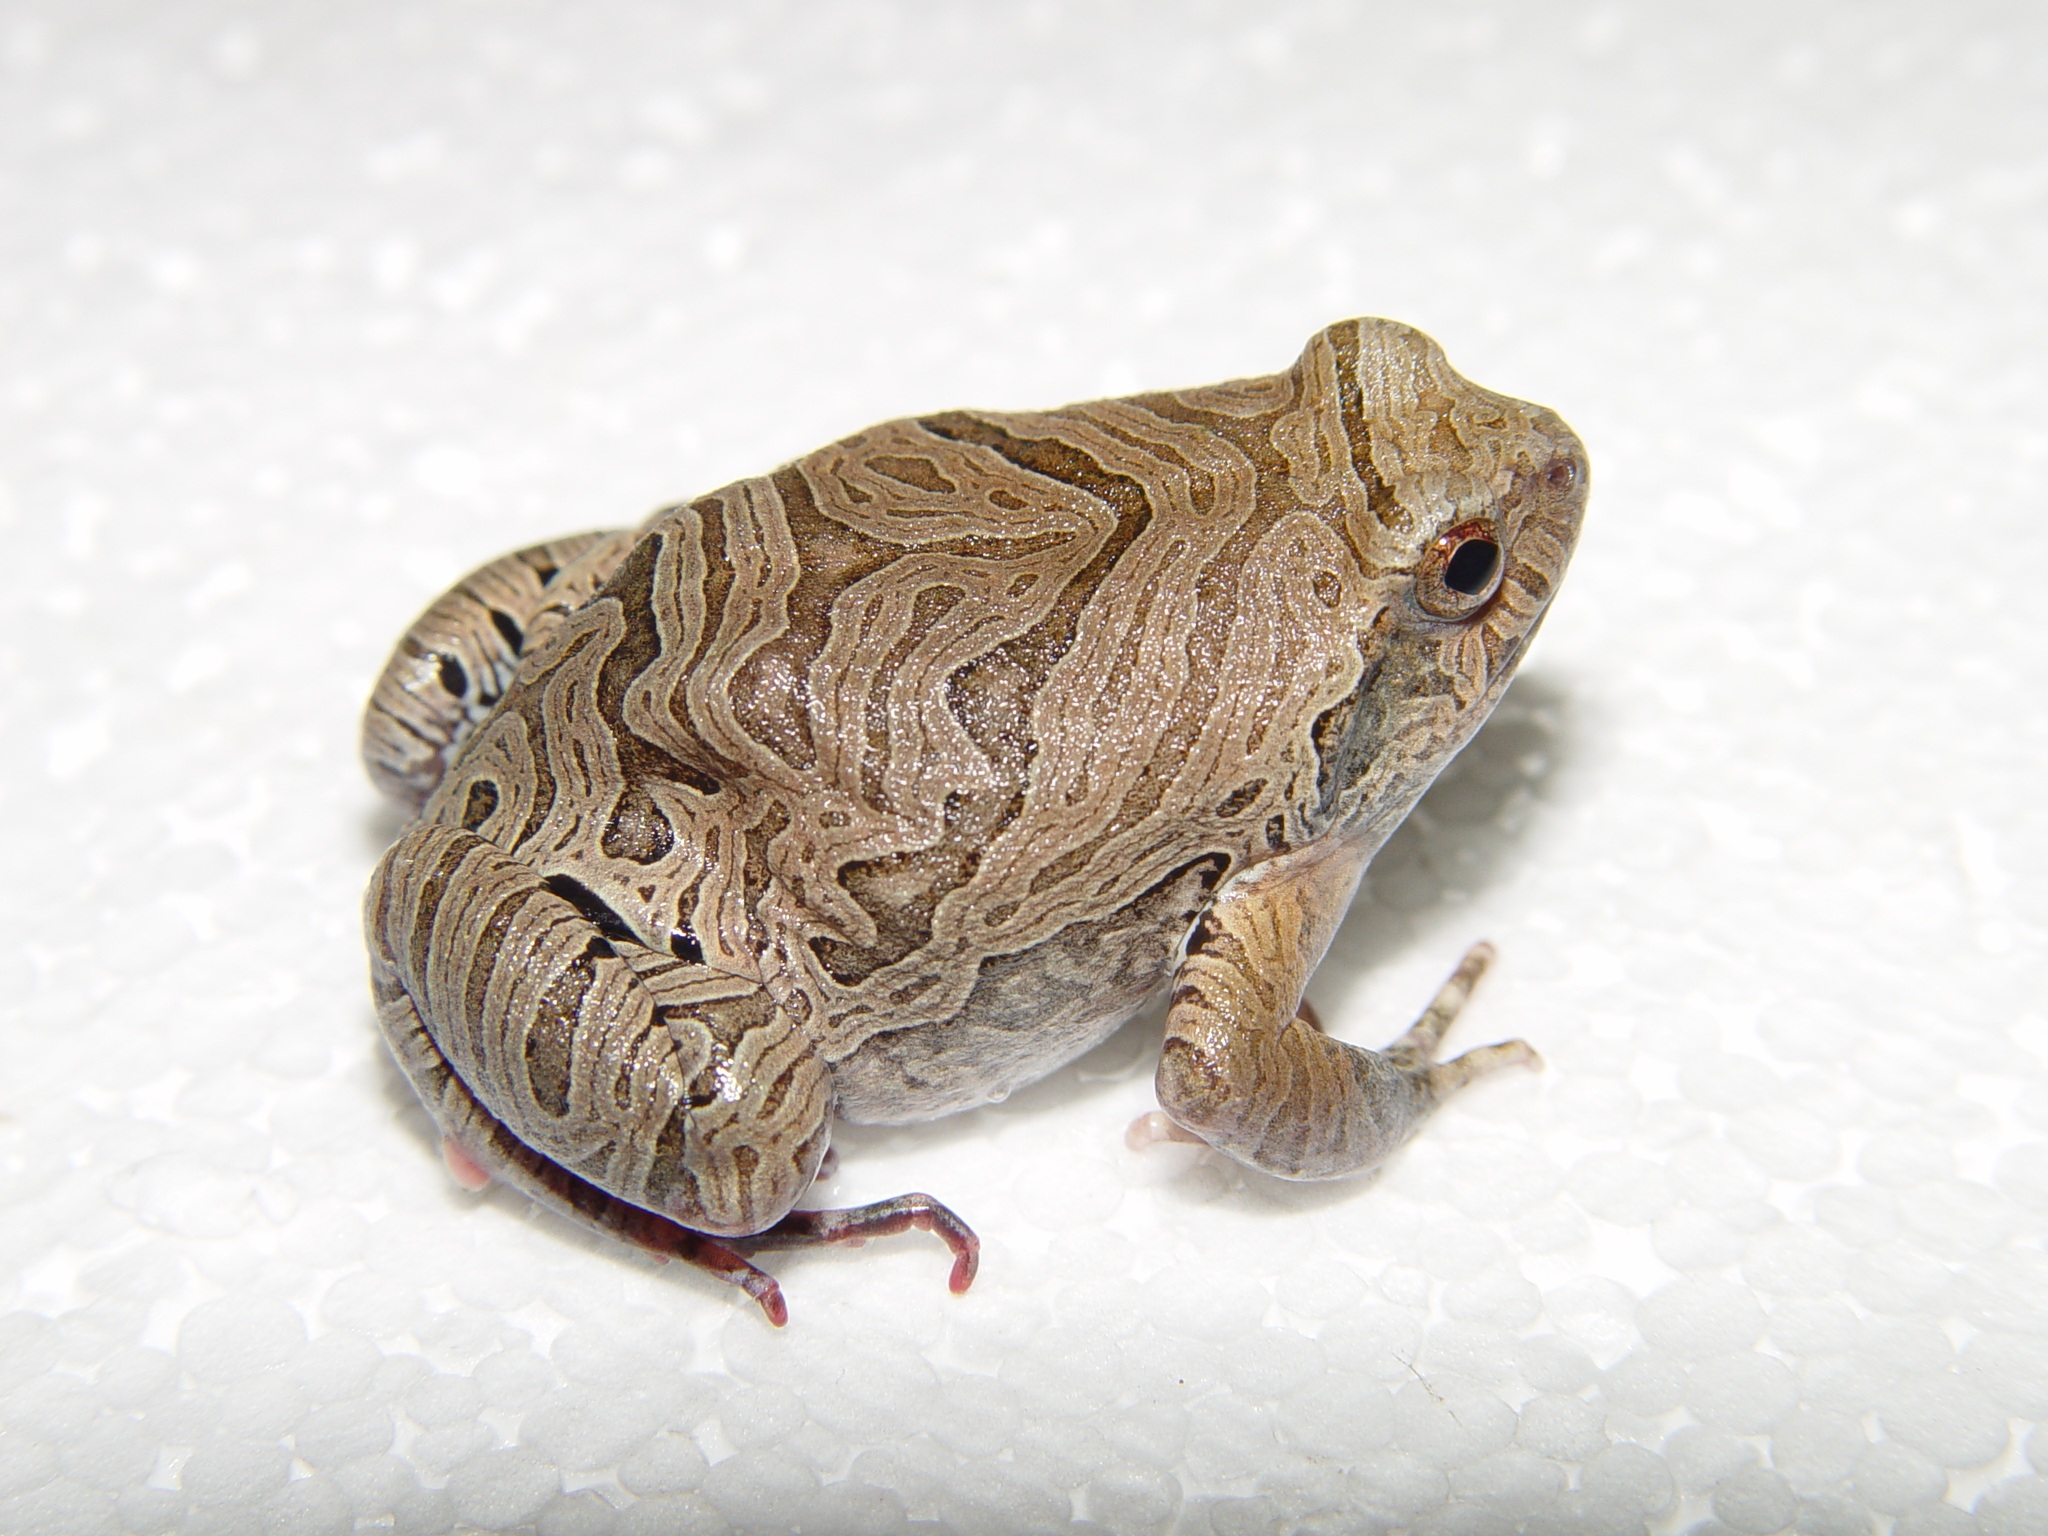
frog, toad, amphibian, fauna, vertebrate, ranidae, physalaemus, nattereri